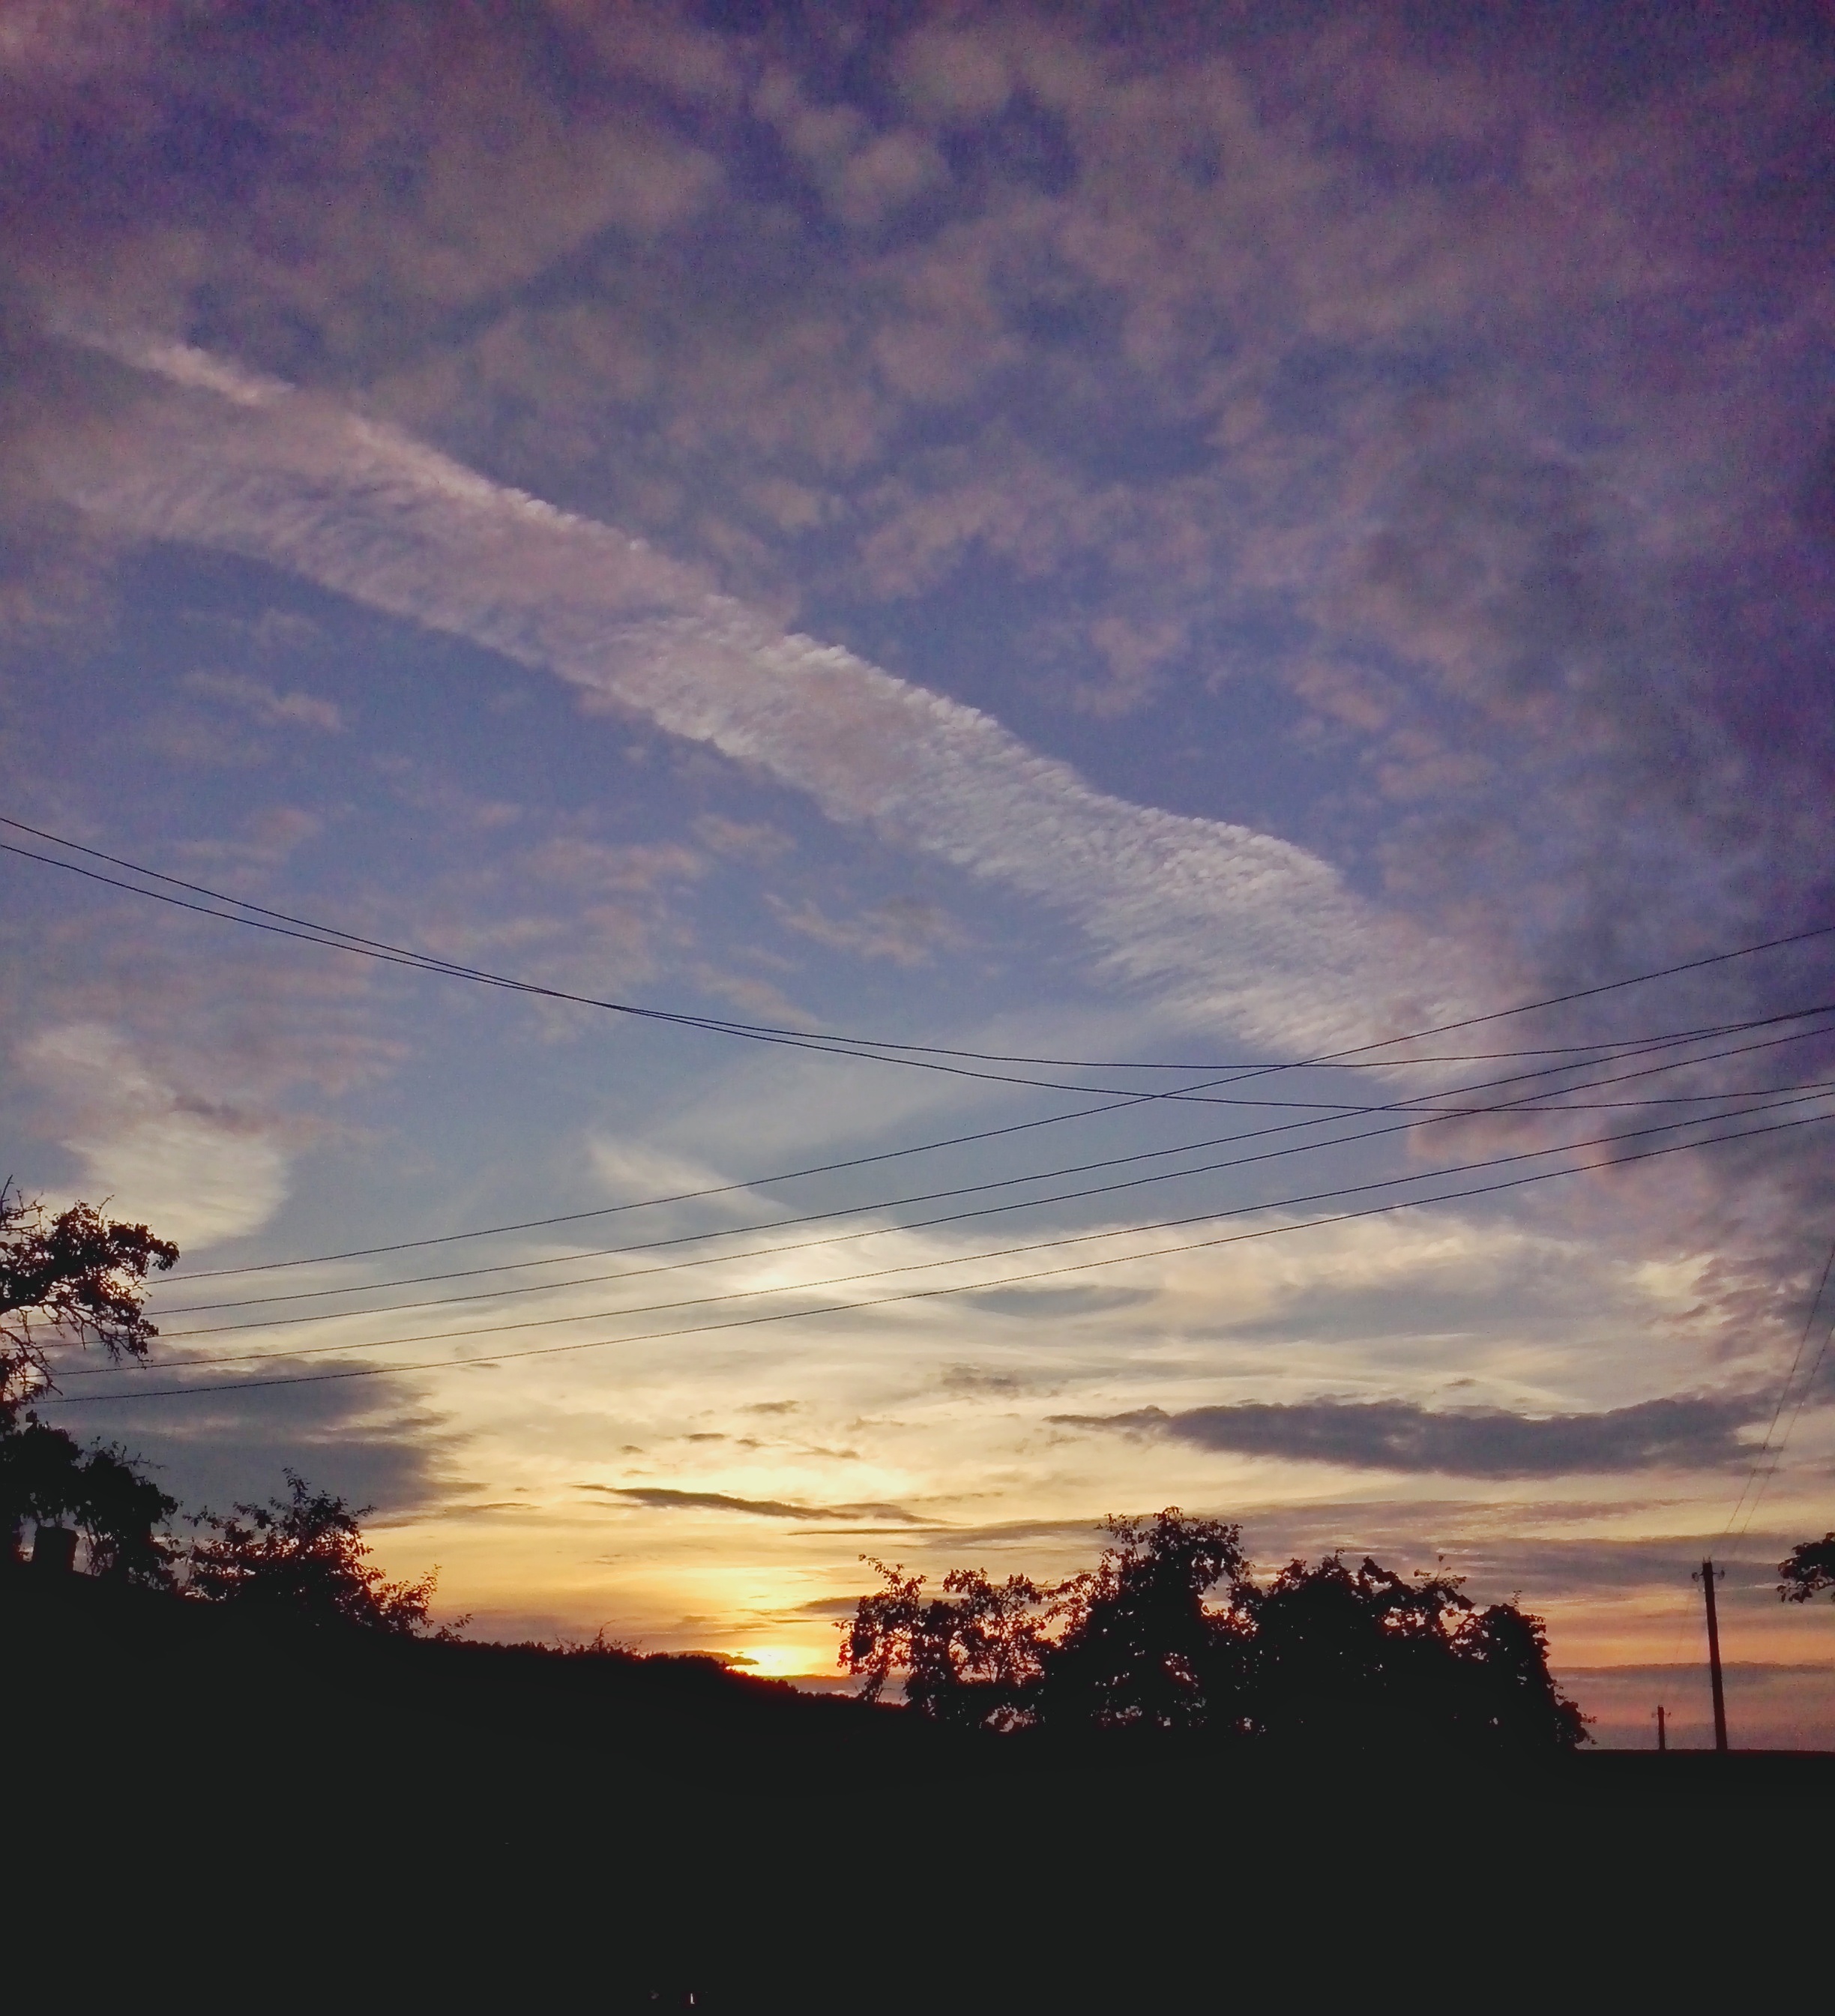
horizon, cloud, sky, sunrise, sunset, sunlight, morning, dawn, atmosphere, dusk, evening, afterglow, meteorological phenomenon, red sky at morning